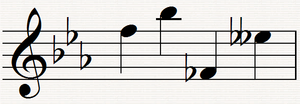
En solfège, le bémol est un signe d’altération, destiné à indiquer sur une partition de musique un abaissement d’un demi-ton chromatique de la hauteur naturelle des notes associées.